John Howe (theologian)

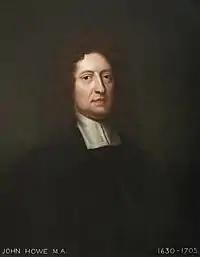
John Howe

John Howe (17 May 1630 – 2 April 1705) was an English Puritan theologian. He served briefly as chaplain to Oliver Cromwell.